The Wall Street Journal

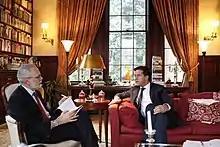
Mark Rutte (on right), prime minister of the Netherlands, being interviewed by The "Journal" in 2011

The "Journal" editorial pages and columns, run separately from the news pages, have a conservative bent and are highly influential in establishment conservative circles. Despite this, the "Journal" refrains from endorsing candidates and has not endorsed a candidate since 1928.